Archaeological site of Carthage

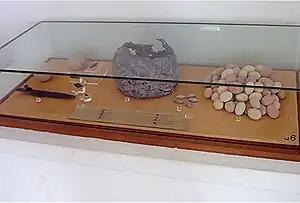
Vestiges from the siege of 149-146 BC in a display case at the National Museum of Carthage.

"History attaches itself to the places it has once chosen," according to Serge Lancel. It must be acknowledged that geography played a significant role in Carthage's role, with the great city being compared to a "ship at anchor" by Strabo. The location of cities among the Phoenicians responded to the dual requirement of openness to the sea and protection from the interior lands. The foundations of Tyre, Sidon, and Gades followed this pattern